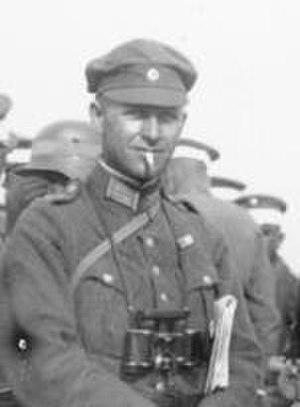
Ferdinand Alfred Friedrich Jodl est un General der Gebirgstruppe allemand qui a servi au sein de la Heer dans la Wehrmacht pendant la Seconde Guerre mondiale.